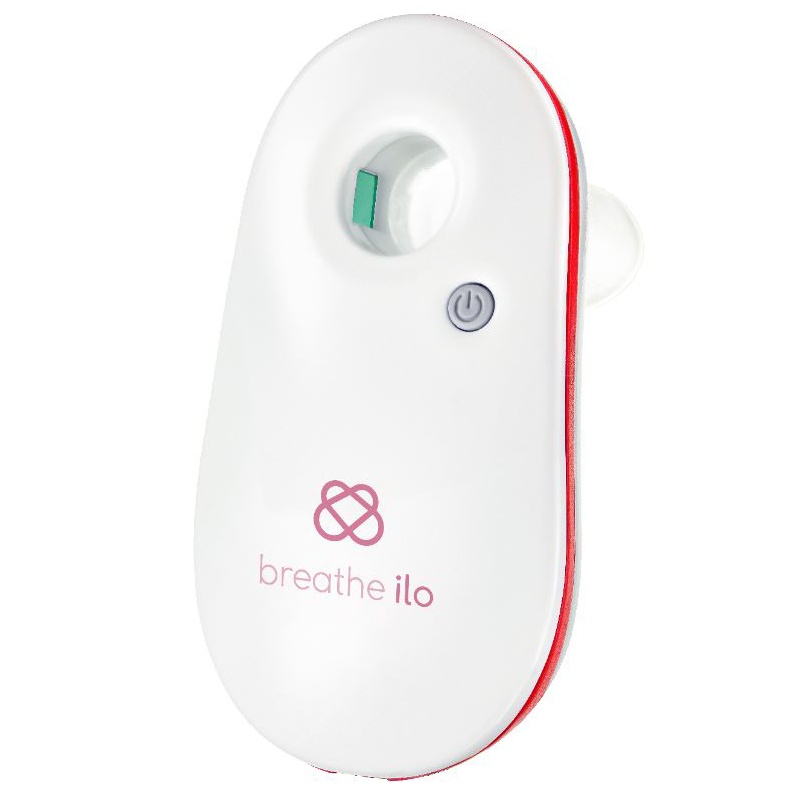
Ovulation test Breathe ILO
If you want to have children and for natural cycle control Determine your fertile days easily and accurately Observe your cycle over a period of time of your choice Identify and track your individual symptoms Breathe only 1 minute a day in breathe ilo From Android 6 and iOS 11 operating system breathe ilo is a breath analyzer and the simplest way to determine a woman's fertile days. Breathe into the breathe ilo device for just 1 minute a day and find out your fertility status. Whether you're trying to get pregnant or have a strong health awareness. breathe ilo gives you a precise insight and helps you to get to know your body better. Hormones produced during the menstrual cycle change the CO2 gases in the air you breathe. Based on this CO2 tracking and your individual cycle pattern, breathe ilo's self-learning algorithm manages to accurately recognize your fertile days. breathe ilo displays the cycle phase via the smartphone app and thus helps to learn more about your body and health. Track your cycle and recognize fertile days. Usually ships out within 3-4 business days
Brand: Breathilo
Category: Health & Beauty > Health Care > Biometric Monitors > Fertility Monitors and Ovulation Tests > Ovulation Tests